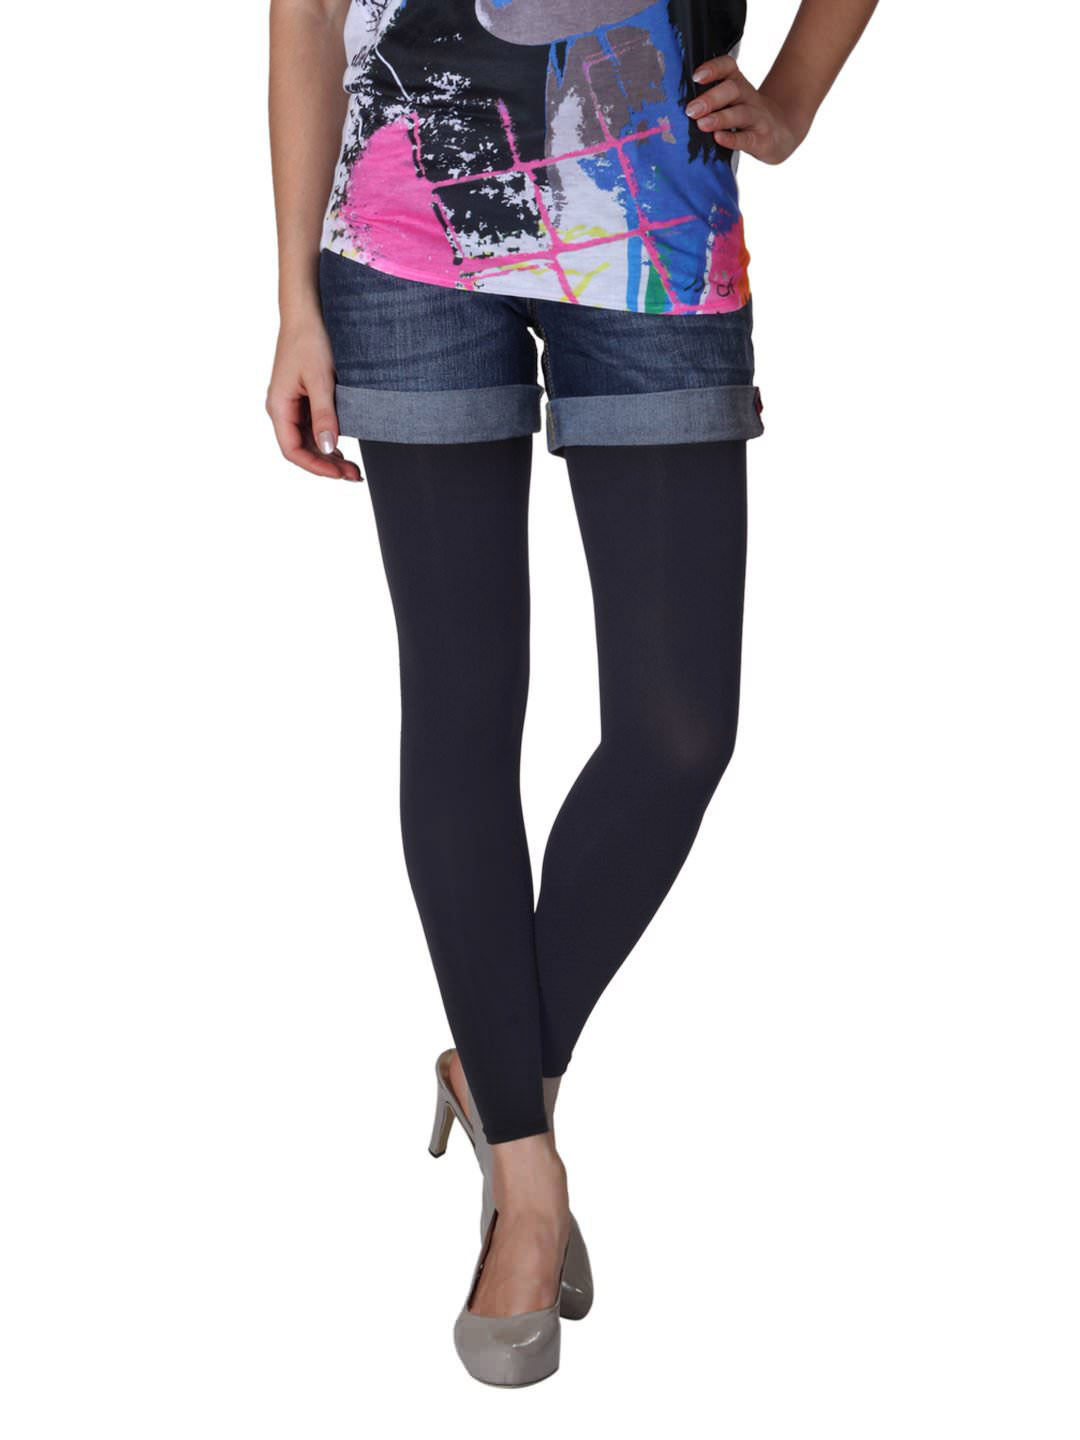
Femella Women Charcoal Leggings
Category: Apparel / Bottomwear / Leggings
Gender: Women
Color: Charcoal
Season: Fall 2012
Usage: Casual